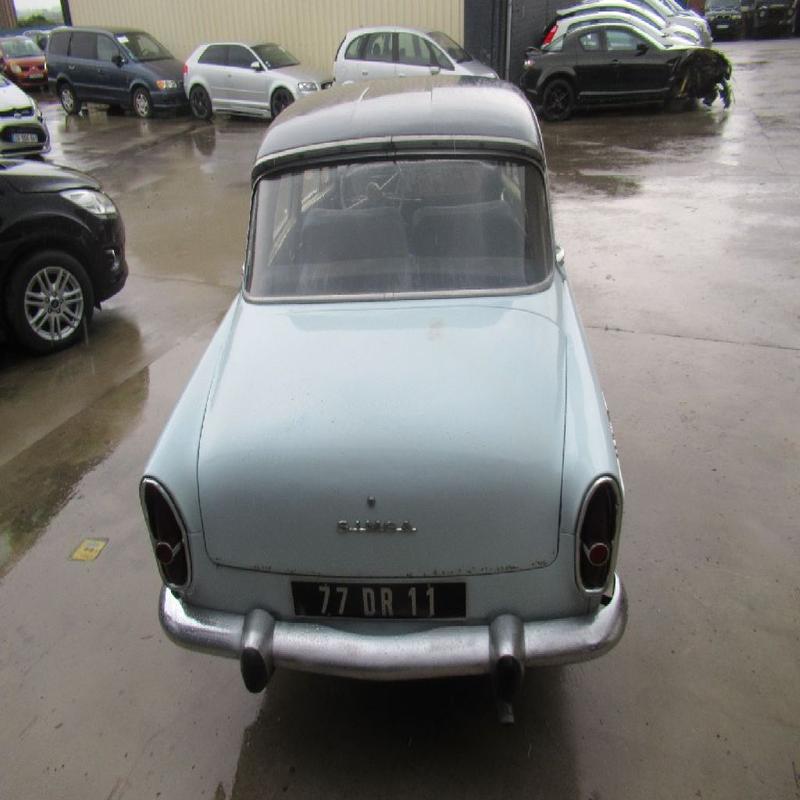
Aucun dommage détecté.
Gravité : aucun